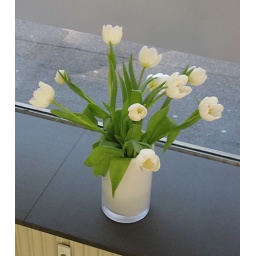
This week(end)'s flowers in the office: white tulips.